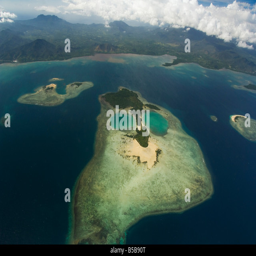
coral island in shape of a face